Michael Young, Baron Young of Dartington

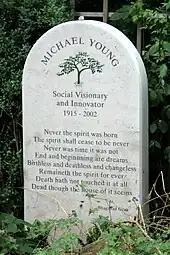
Grave in Highgate Cemetery, London

Young was born in Manchester, the son of Ernest Gibson Young, an Australian violinist and music critic, and Edith Hermia Dunlop, an Irish Bohemian painter and actress. According to Michael's son, Toby, Gibson was a "ne'er-do-well", and "the only silver his forebears possessed was what they were able to steal from the gentry."